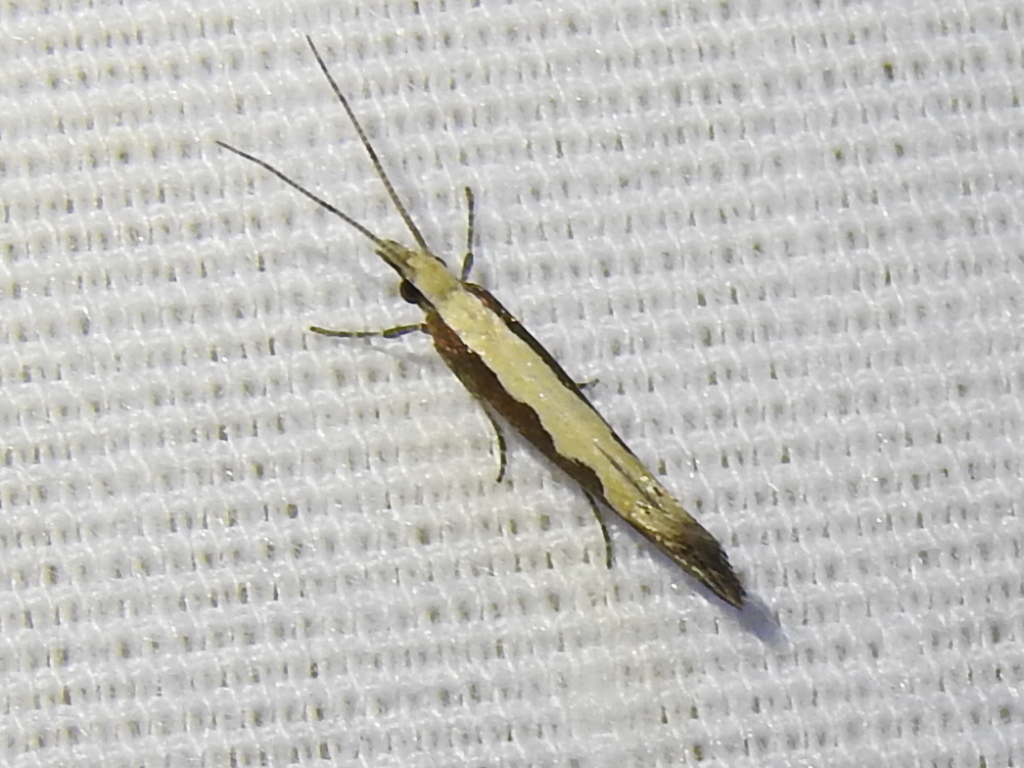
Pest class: diamondback_moth